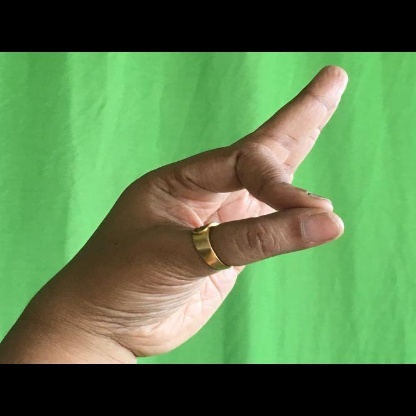
Mudra: Aralam